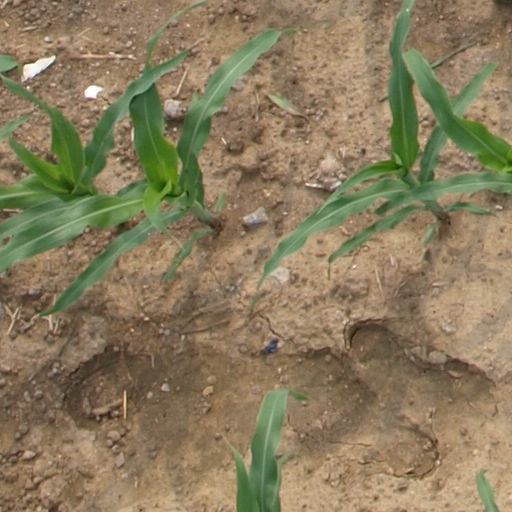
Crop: maize; corn